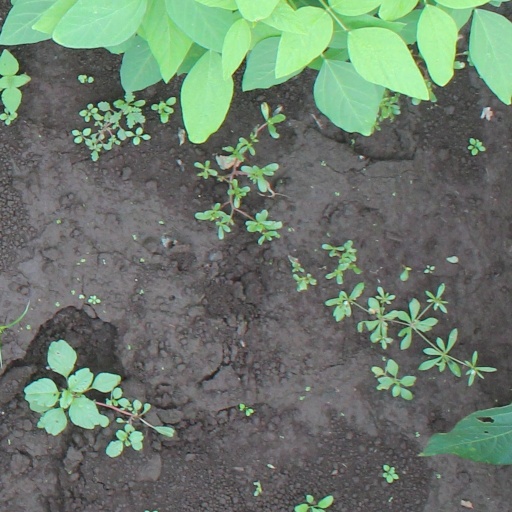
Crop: soybean